Gallipoli Cathedral

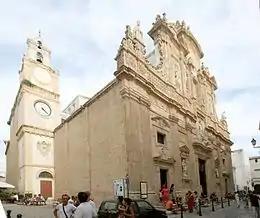
Front and side of the cathedral

The Gallipoli Cathedral, formally the Co-Cathedral Basilica of Saint Agatha the Virgin, is a Roman Catholic church located in the town of Gallipoli in Apulia, Italy. Completed in 1696, the Baroque church is a minor basilica and the co-cathedral of the Diocese of Nardò-Gallipoli.